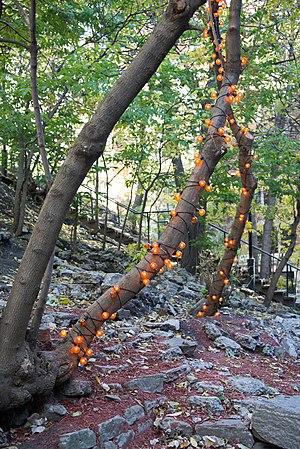
Marie-Josèphe-Angélique est une esclave noire, née vers 1710 au Portugal. Elle est accusée d'avoir provoqué l'incendie de Montréal et est exécutée en place publique le 21 juin 1734.